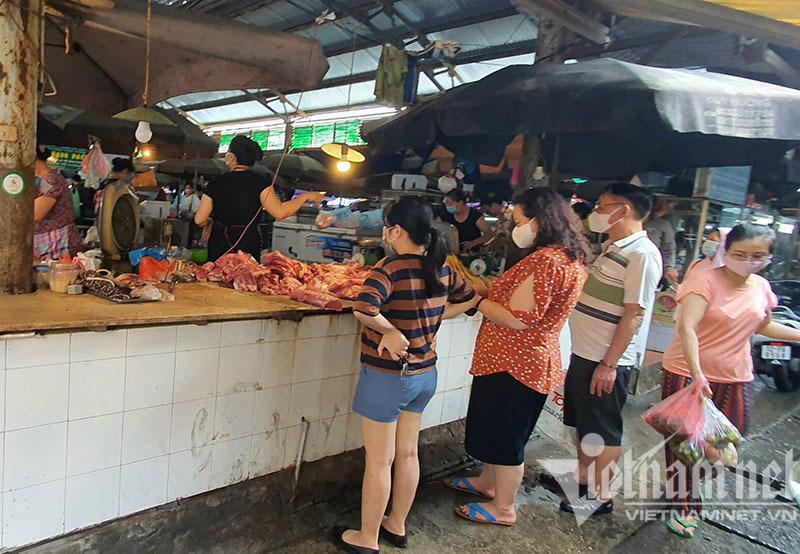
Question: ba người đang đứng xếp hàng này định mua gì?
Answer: định mua thịt tươi sống